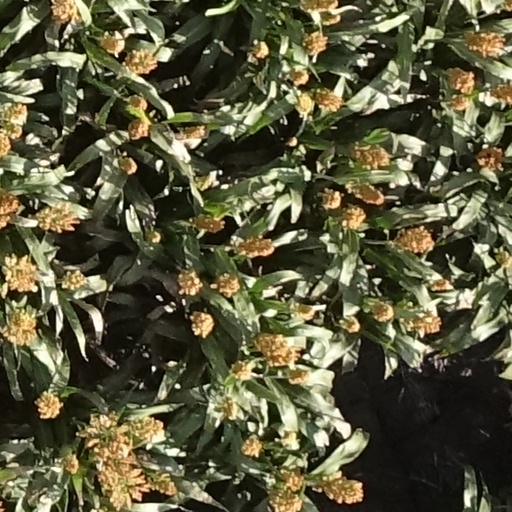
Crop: sorghum